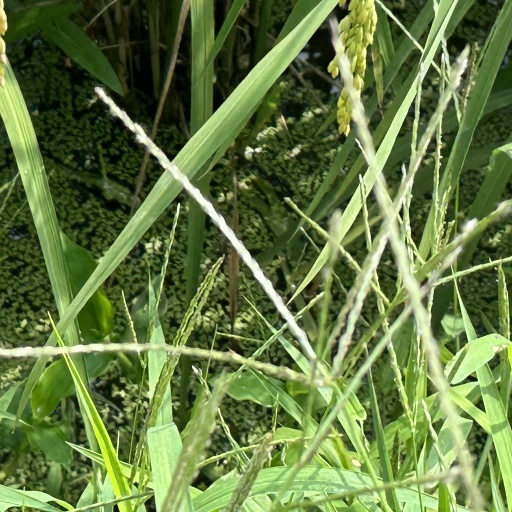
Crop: rice